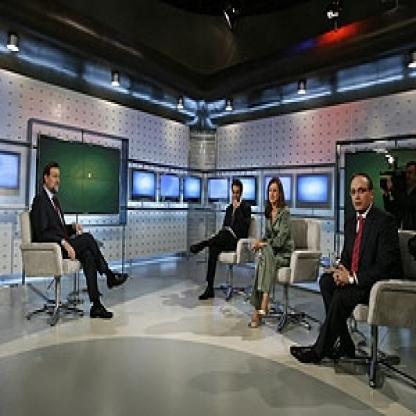
Scene: Indoor